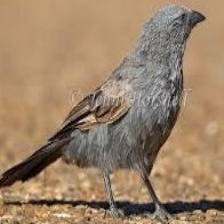
Species: APOSTLEBIRD
Scientific name: STRUTHIDEA CINEREA